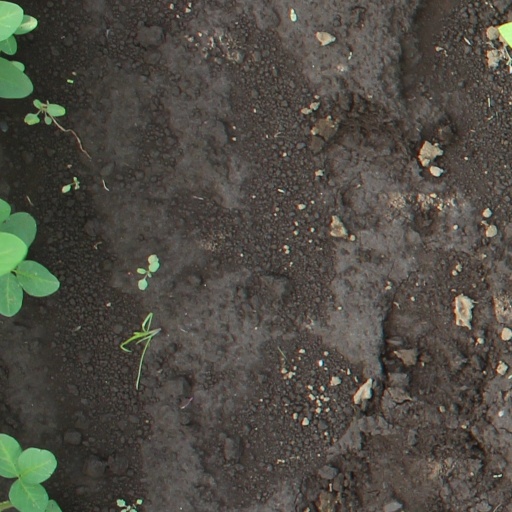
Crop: soybean